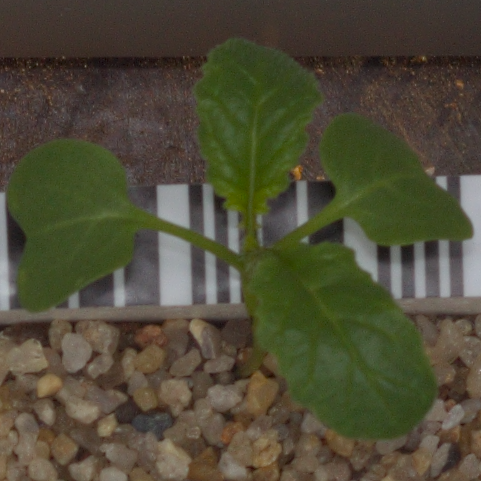
Label: charlock